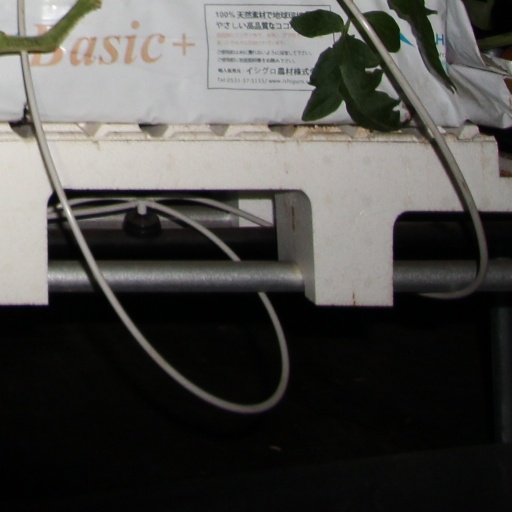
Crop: tomato